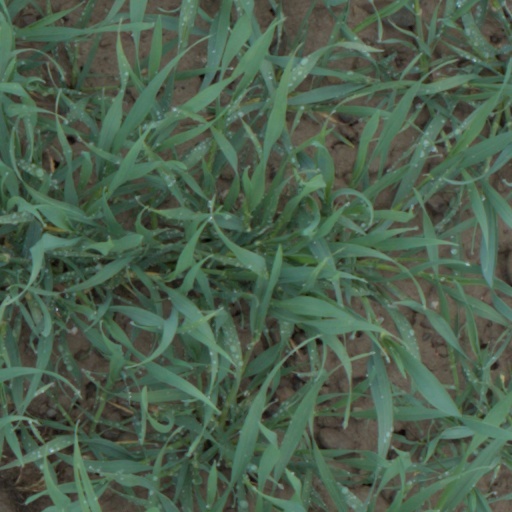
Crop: wheat